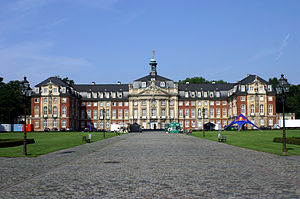
Westfälische Wilhelms-Universität
Slottet i Münster er hovedbygningen for WWU-universitetet
Westfälische Wilhelms-Universität i Münster er med 39.000 studerende og omkring 120 fag et af de største universiteter i Tyskland, efter Universität zu Köln og Ludwig-Maximilians-Universität. Det blev åbnet i 1780.